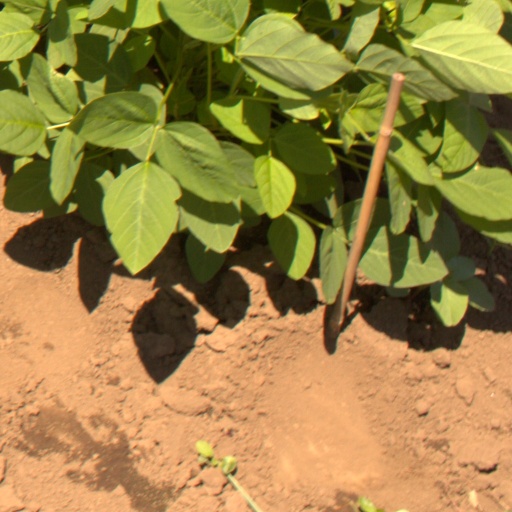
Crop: soybean